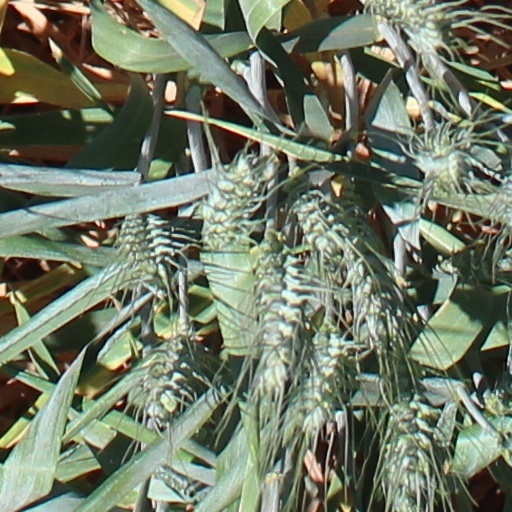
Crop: wheat